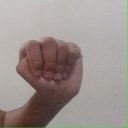
अक्षर: ठ